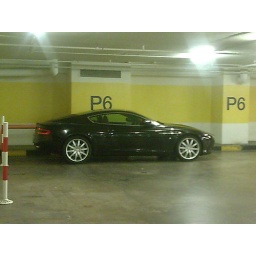
Aston Martin DB9 Side. Saw this in parkway parade car park on the highest floor